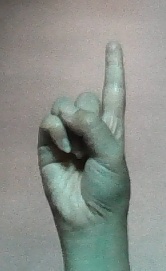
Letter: bb